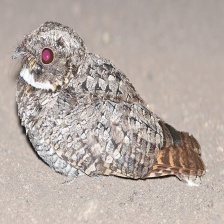
Species: COMMON POORWILL
Scientific name: PHALAENOPTILUS NUTTALLII